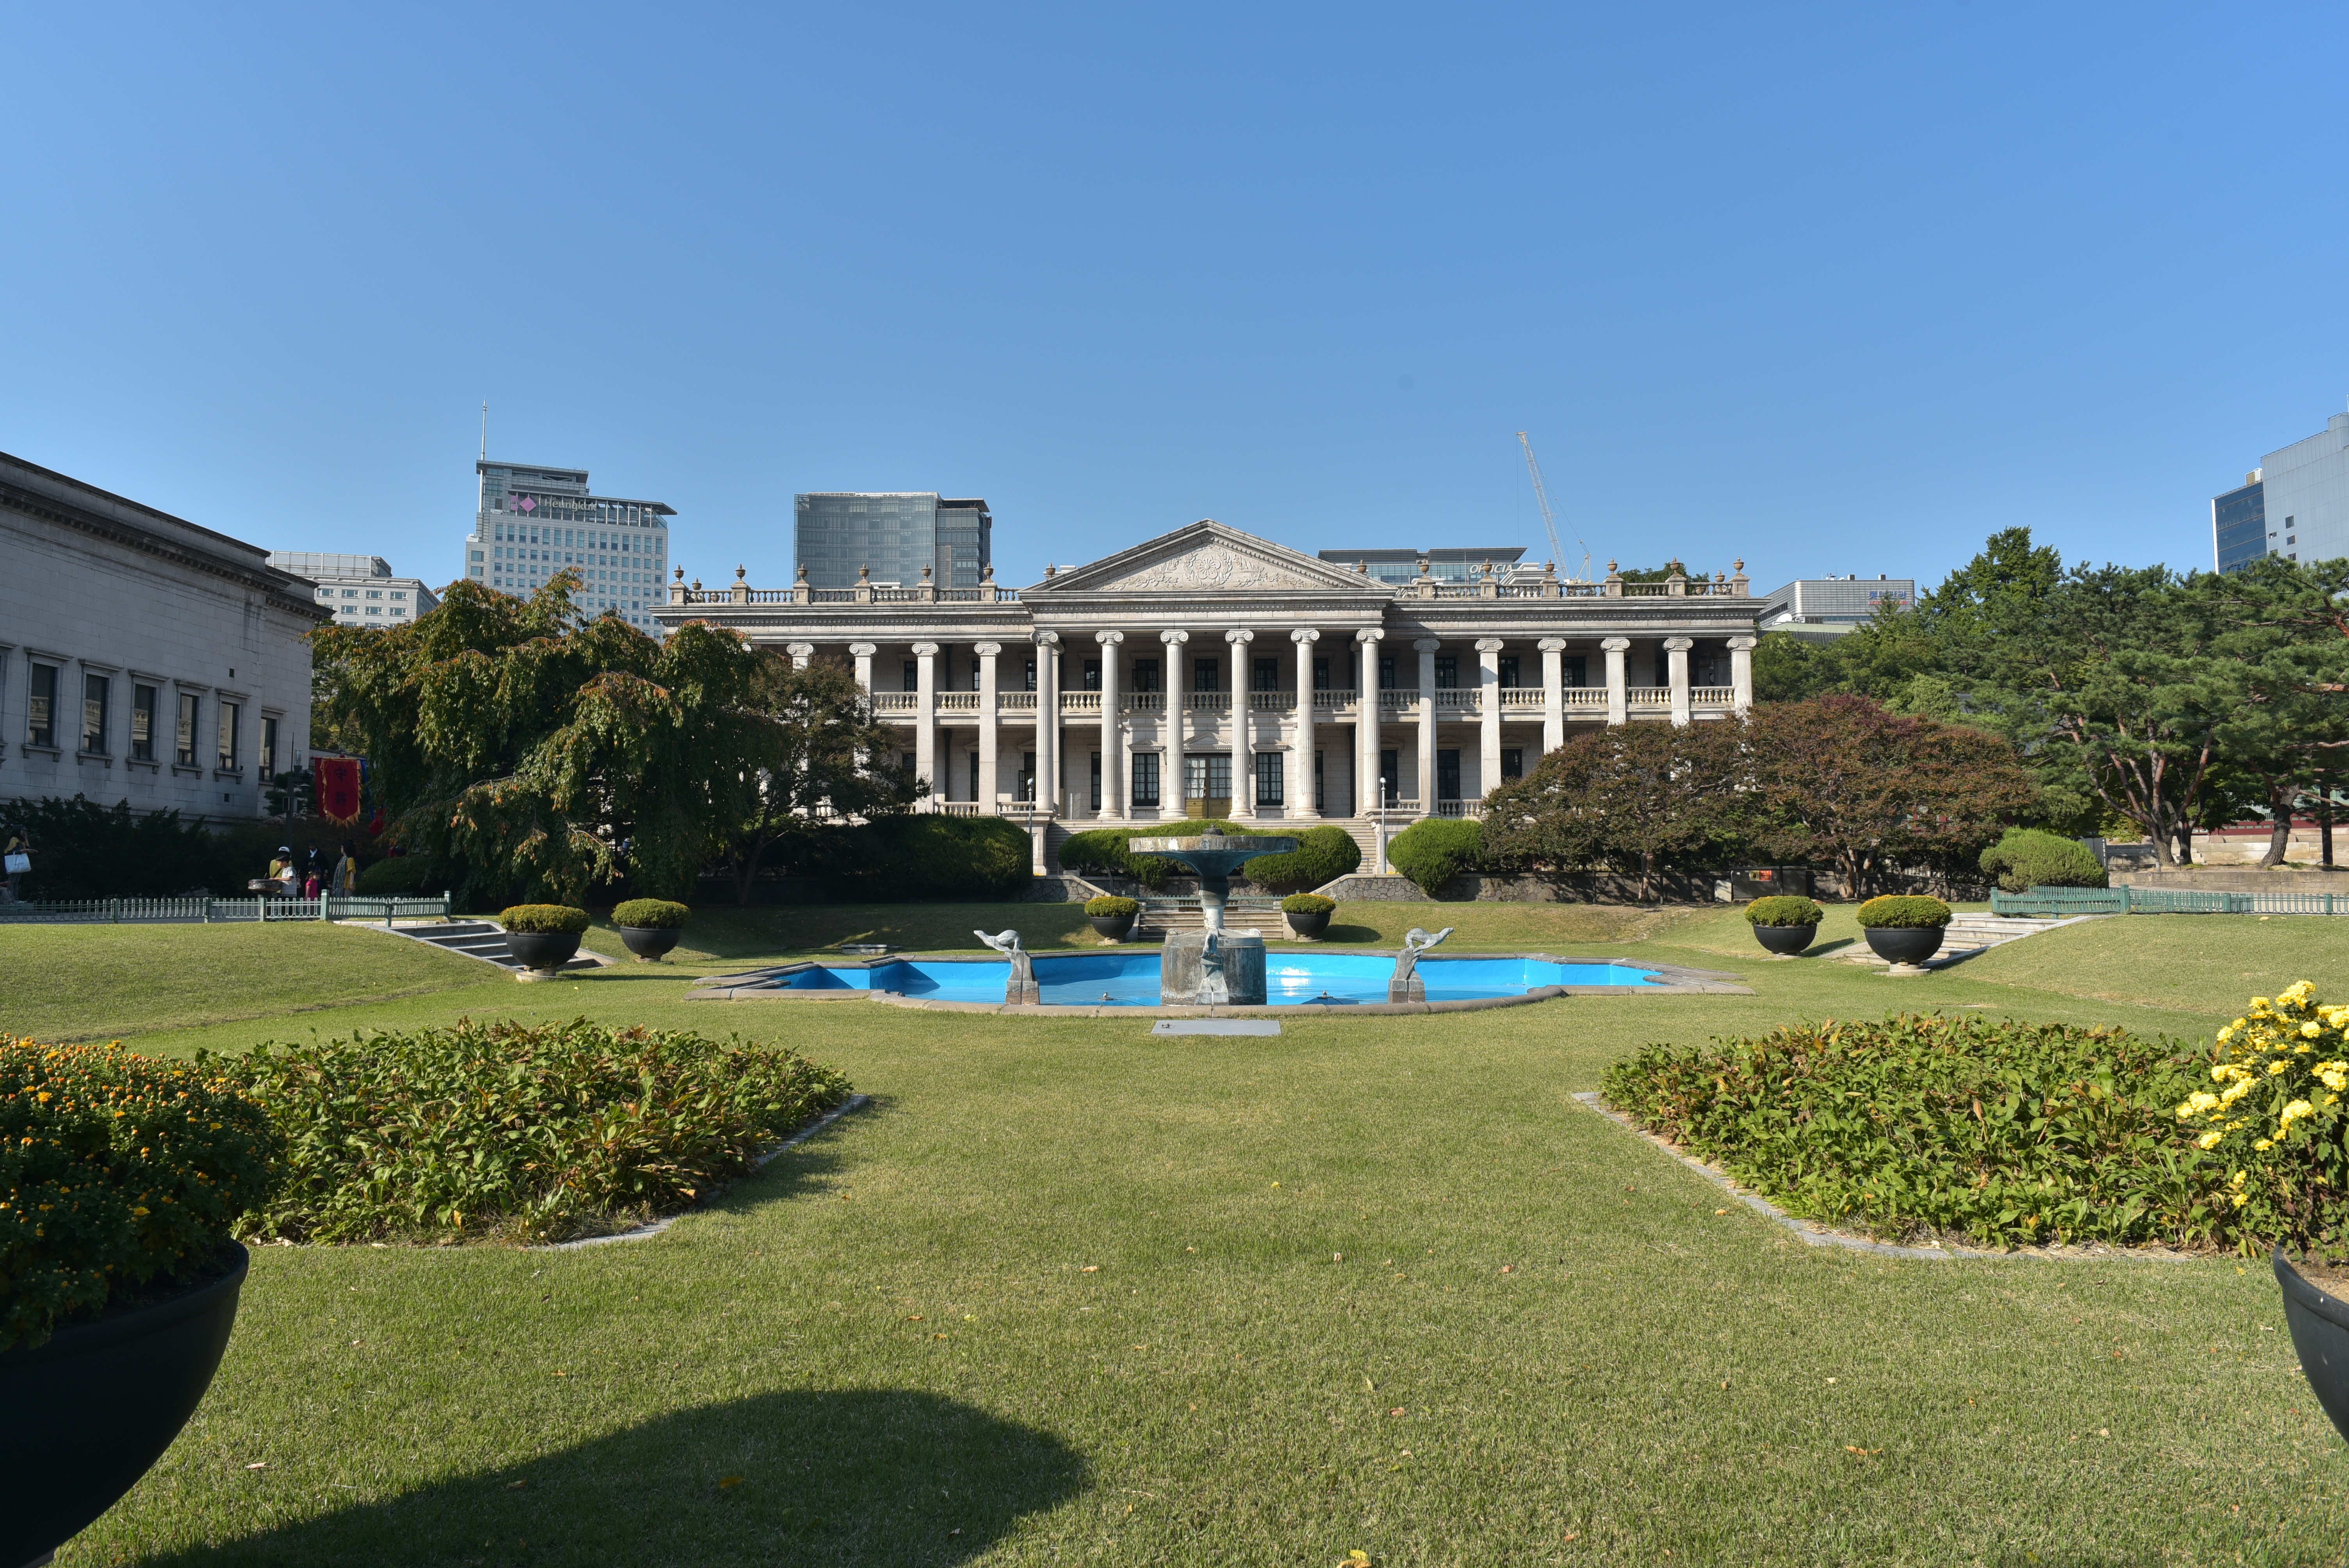
structure, lawn, mansion, palace, property, resort, campus, estate, seoul, forbidden city, stately home, reflecting pool, virtue kotobuki shrine, residential area, sport venue